List of birds of Africa

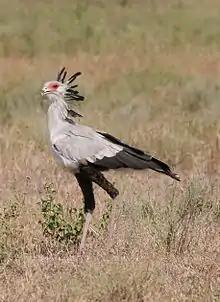
Secretarybird in Serengeti National Park

The hamerkop is a medium-sized bird with a long shaggy crest. The shape of its head with a curved bill and crest at the back is reminiscent of a hammer, hence its name. Its plumage is drab-brown all over.